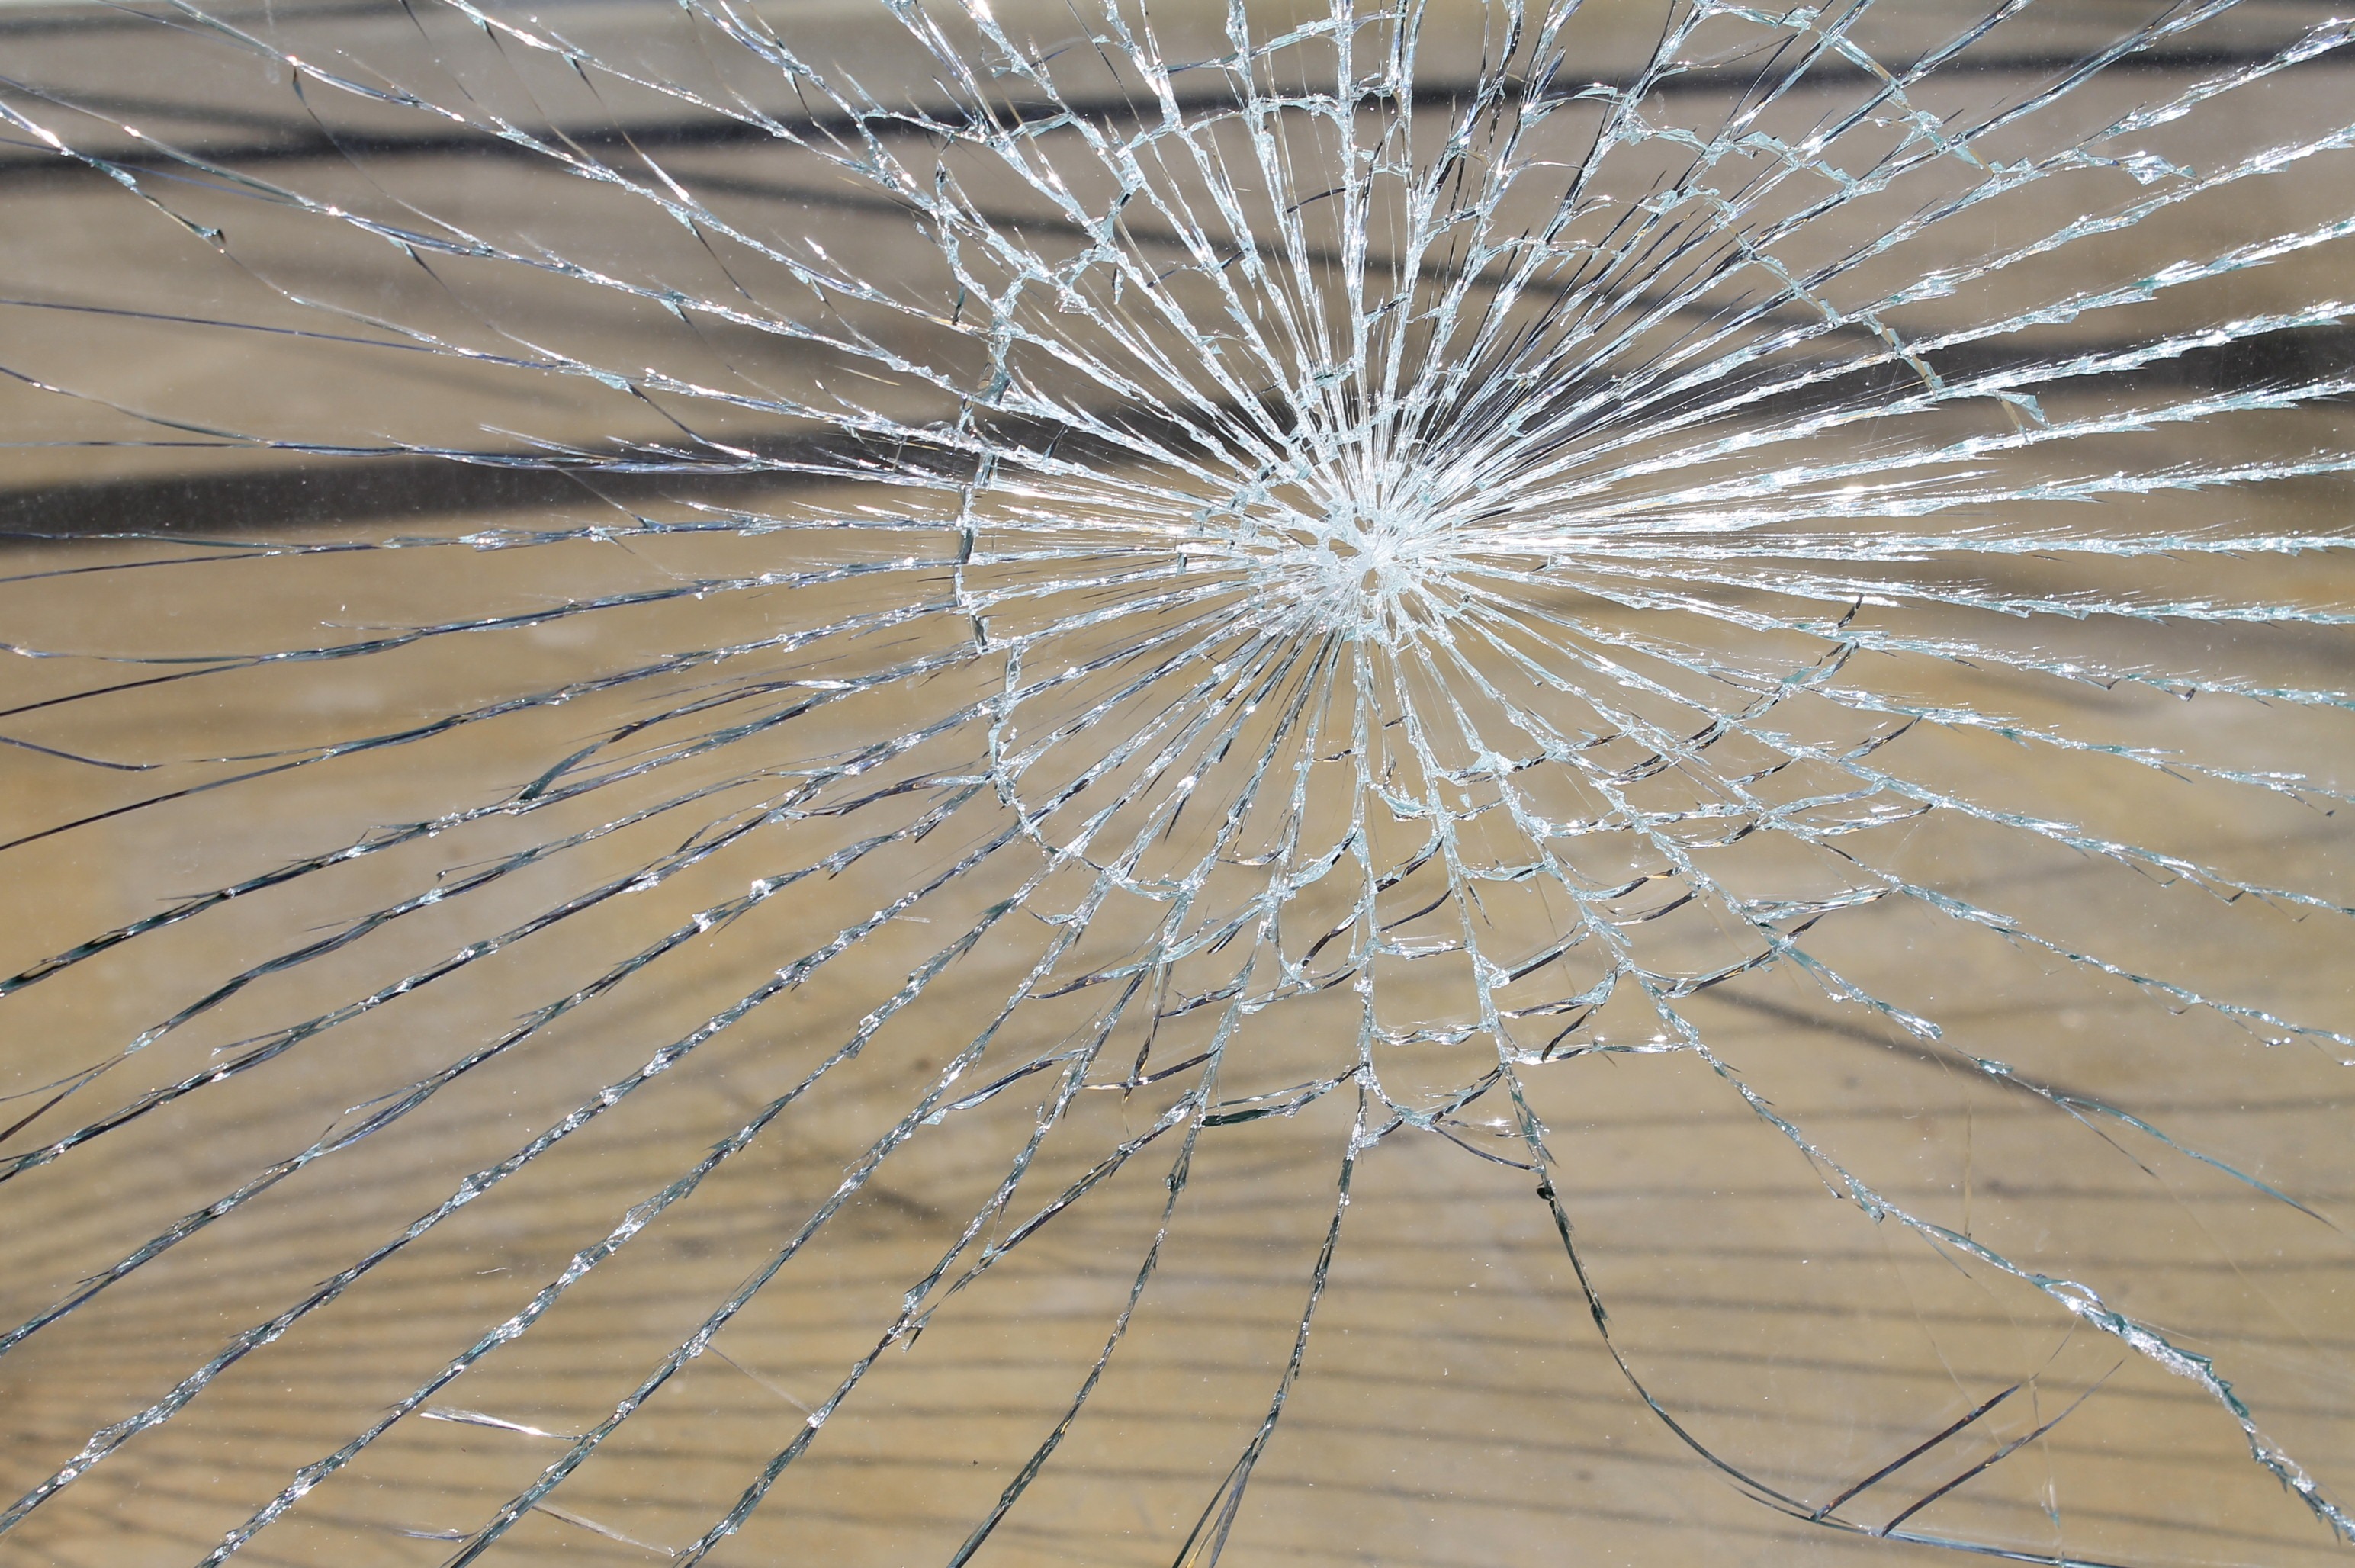
wing, flower, glass, frost, line, broken, material, circle, destroyed, spider web, window pane, cracks, damage, fragile, disc, shard, macro photography, glass breakage, splitter, jumped, glass damage